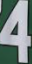
Number: 4